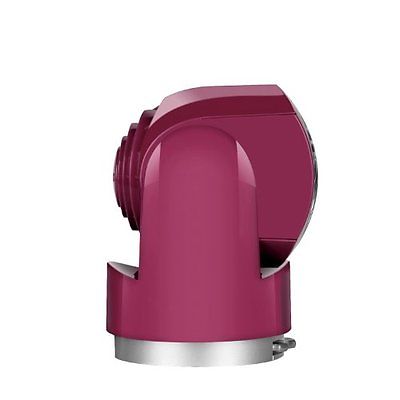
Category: fan